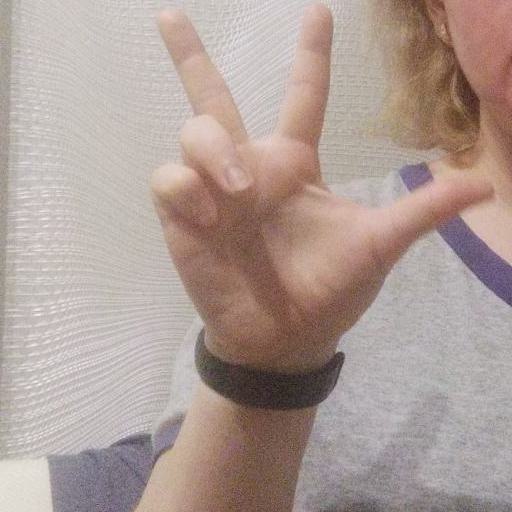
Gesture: three2